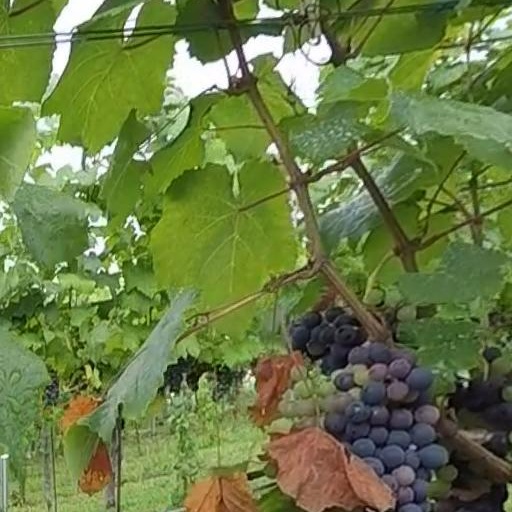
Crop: grape